Meicun station

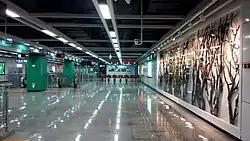

Meicun station is a Metro station of Shenzhen Metro Line 9. It opened on 28 October 2016.